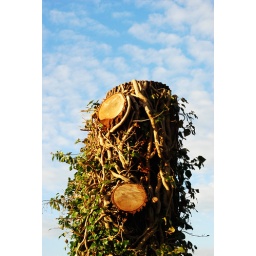
This tree had be rather drastically pruned. It made a good shot against the blue sky.